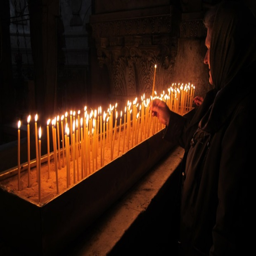
candle holder just after a city